Guido de Marco

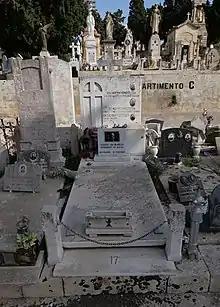
The grave of de Marco at the Addolorata Cemetery in Paola.

Tributes flowed into Malta from abroad. President of the European Parliament Jerzy Buzek called him "a highly respected politician and statesman ... who was deeply respected all over Europe." Former Libyan ambassador to Malta Saad Elshlmani said "On a personal level he was more than just a friend," adding that "people in the Middle East will remember him for his great attachment to the issues of tolerance, cooperation and friendship." United States ambassador Douglas Kmiec also issued a statement: "His tenure as President of the United Nations General Assembly, and his skill and perseverance in guiding Malta to EU membership are great tributes to his statesmanship."